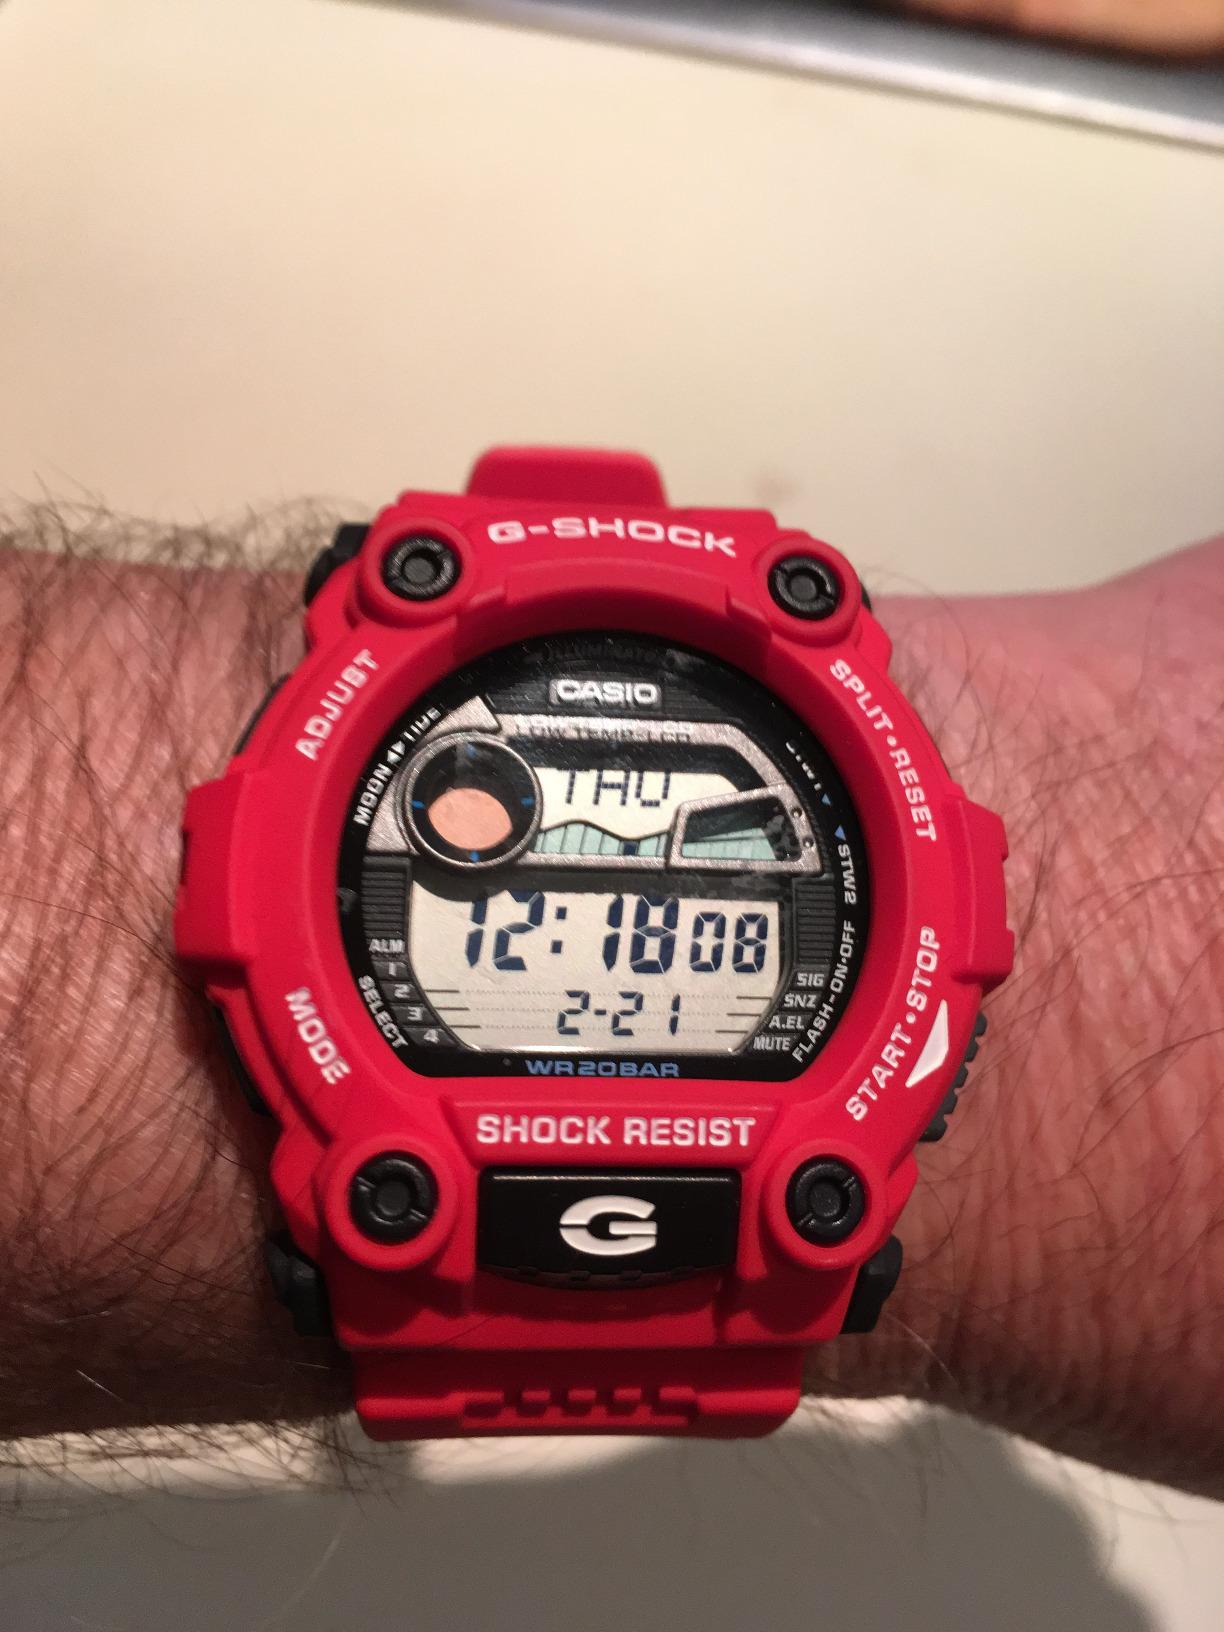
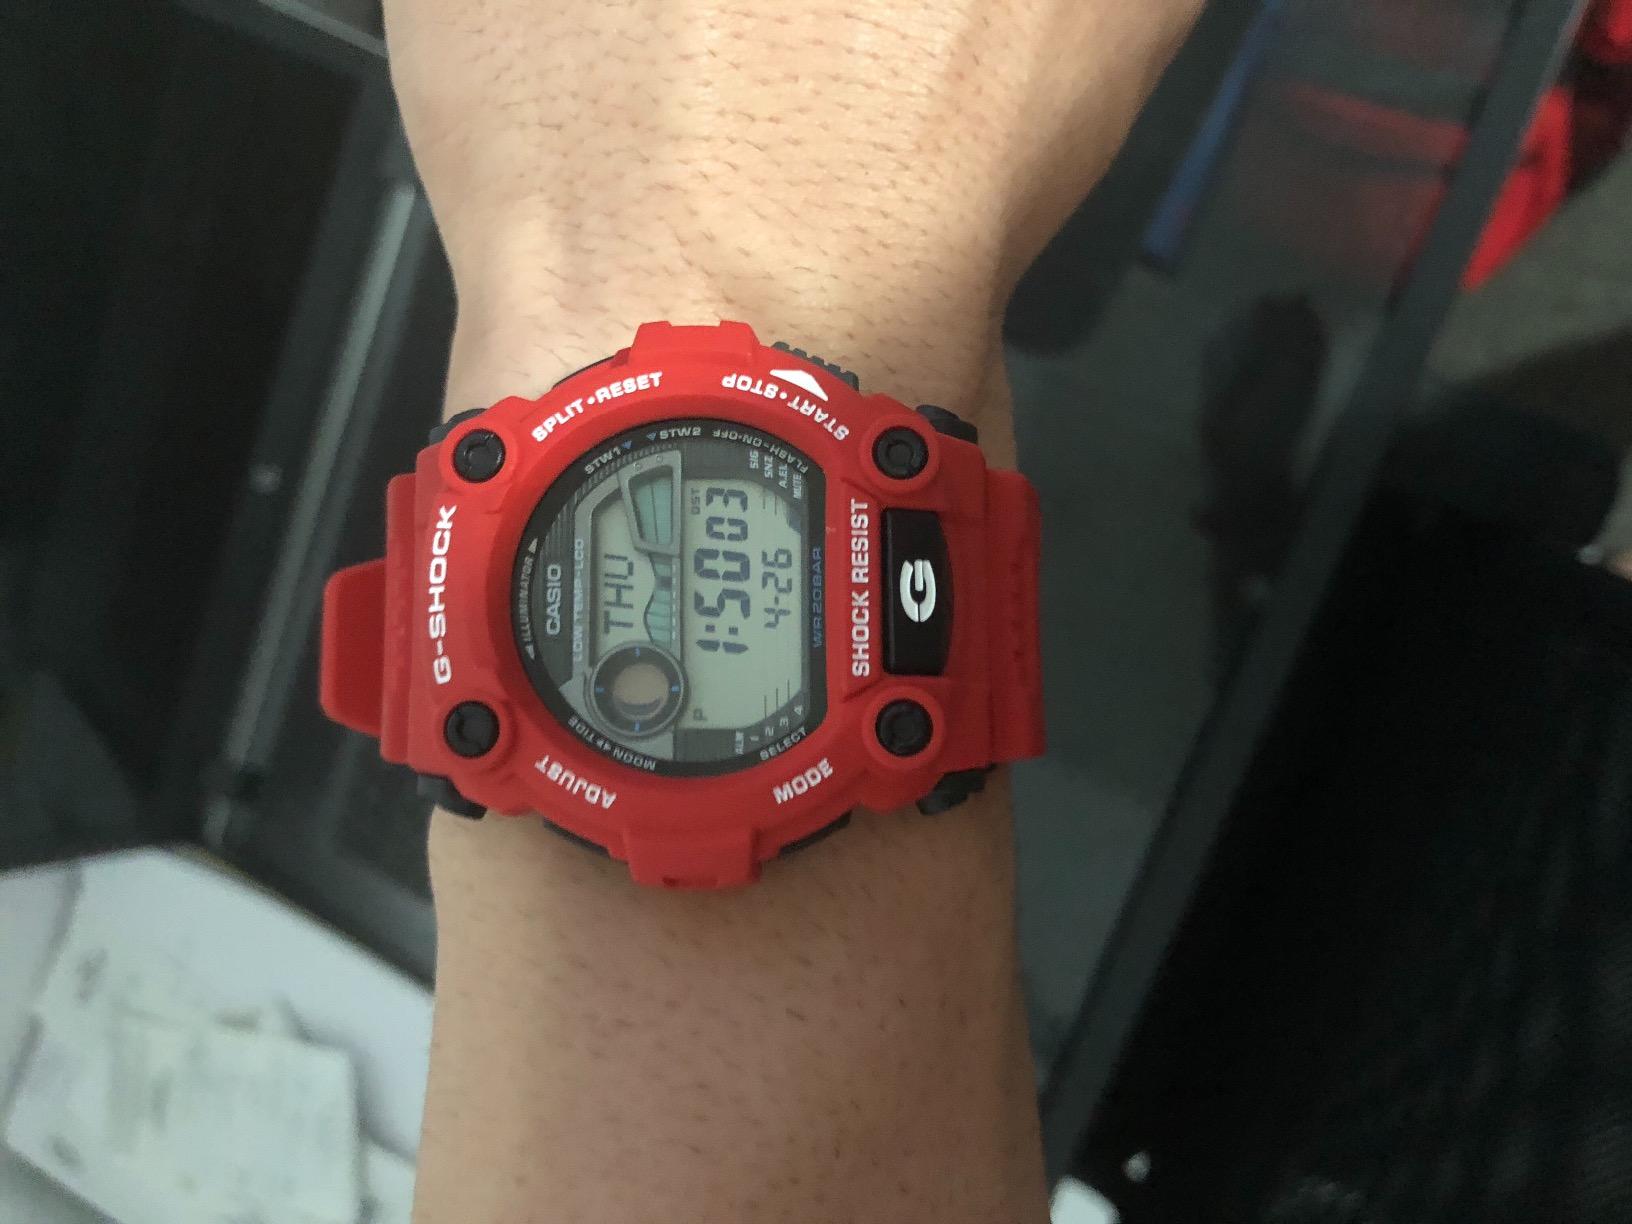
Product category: accessories_watch
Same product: yes